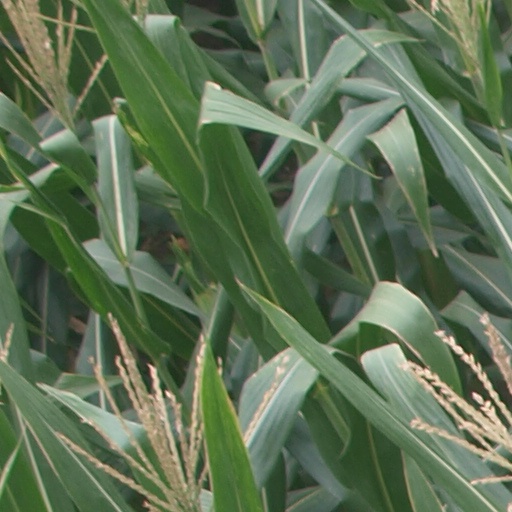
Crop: maize; corn